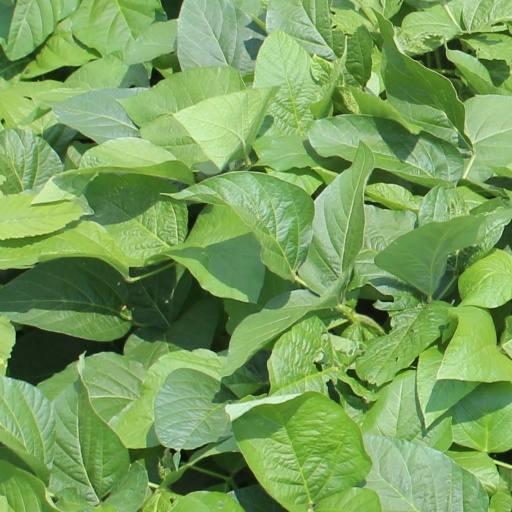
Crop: soybean